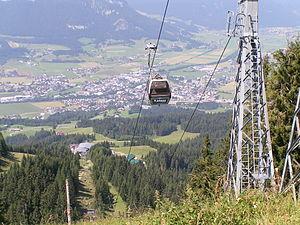
St. Johann in Tirol [ˈʂɑnkʈ Johann in Tirol] est une ville autrichienne, située dans le Tyrol, de plus il s'agit d'une station de sports d'hiver, axée principalement sur le ski alpin où elle est considérée dans le milieu comme l'un des plus beaux plateaux proposés.